John Ownby Cabin

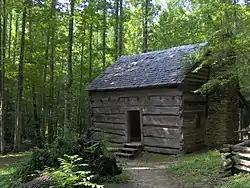
Front of the cabin

The John Ownby Cabin is a historic cabin in Sevier County, Tennessee, United States. Located in The Sugarlands, it lies within the boundaries of the Great Smoky Mountains National Park. It was built in 1860, and is the last surviving structure from the pre-park Forks-of-the-River community. Repairs were carried out on the dilapidated cabin in 1964, which included replacing the front porch, and the cabin was added to the National Register of Historic Places in 1976. The cabin currently stands along the Fighting Creek Nature Trail, an interpretive trail accessible behind the Sugarlands Visitor Center.